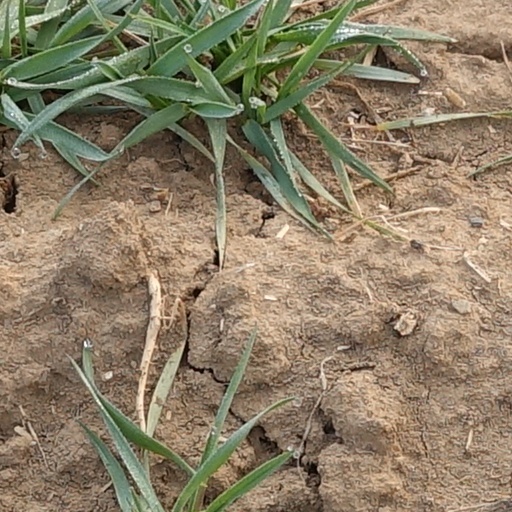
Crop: wheat